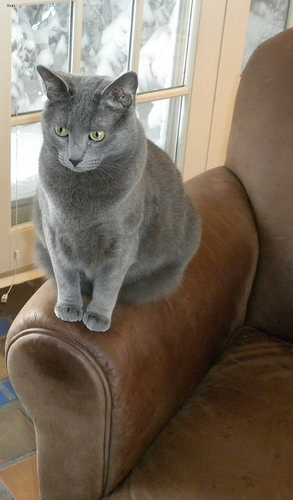
Animal: cat
Breed: Russian Blue